Civic Archives in Bozen-Bolzano

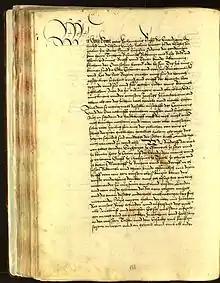
The so called "Stadtbuch" dating back to 1472—1525, fol. 76v, recording a civic privilege from 1363 granted by Rudolf IV, Duke of Austria

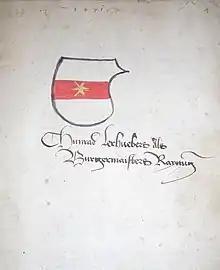
The town's coat of arms as it appears in the Civic accountings of 1471 (Hs. 173), written by the mayor Konrad Lerhueber

The records of the Civic Archives and their language reflect the complex and rich History of the Alps and especially the History of South Tyrol, being the oldest documentation from the late 13th century onwards written exclusively in Latin and German. Only from the annexation of the Southern Tyrol after World War I by Italy in 1919/20 onwards, the records are mainly kept in Italian.